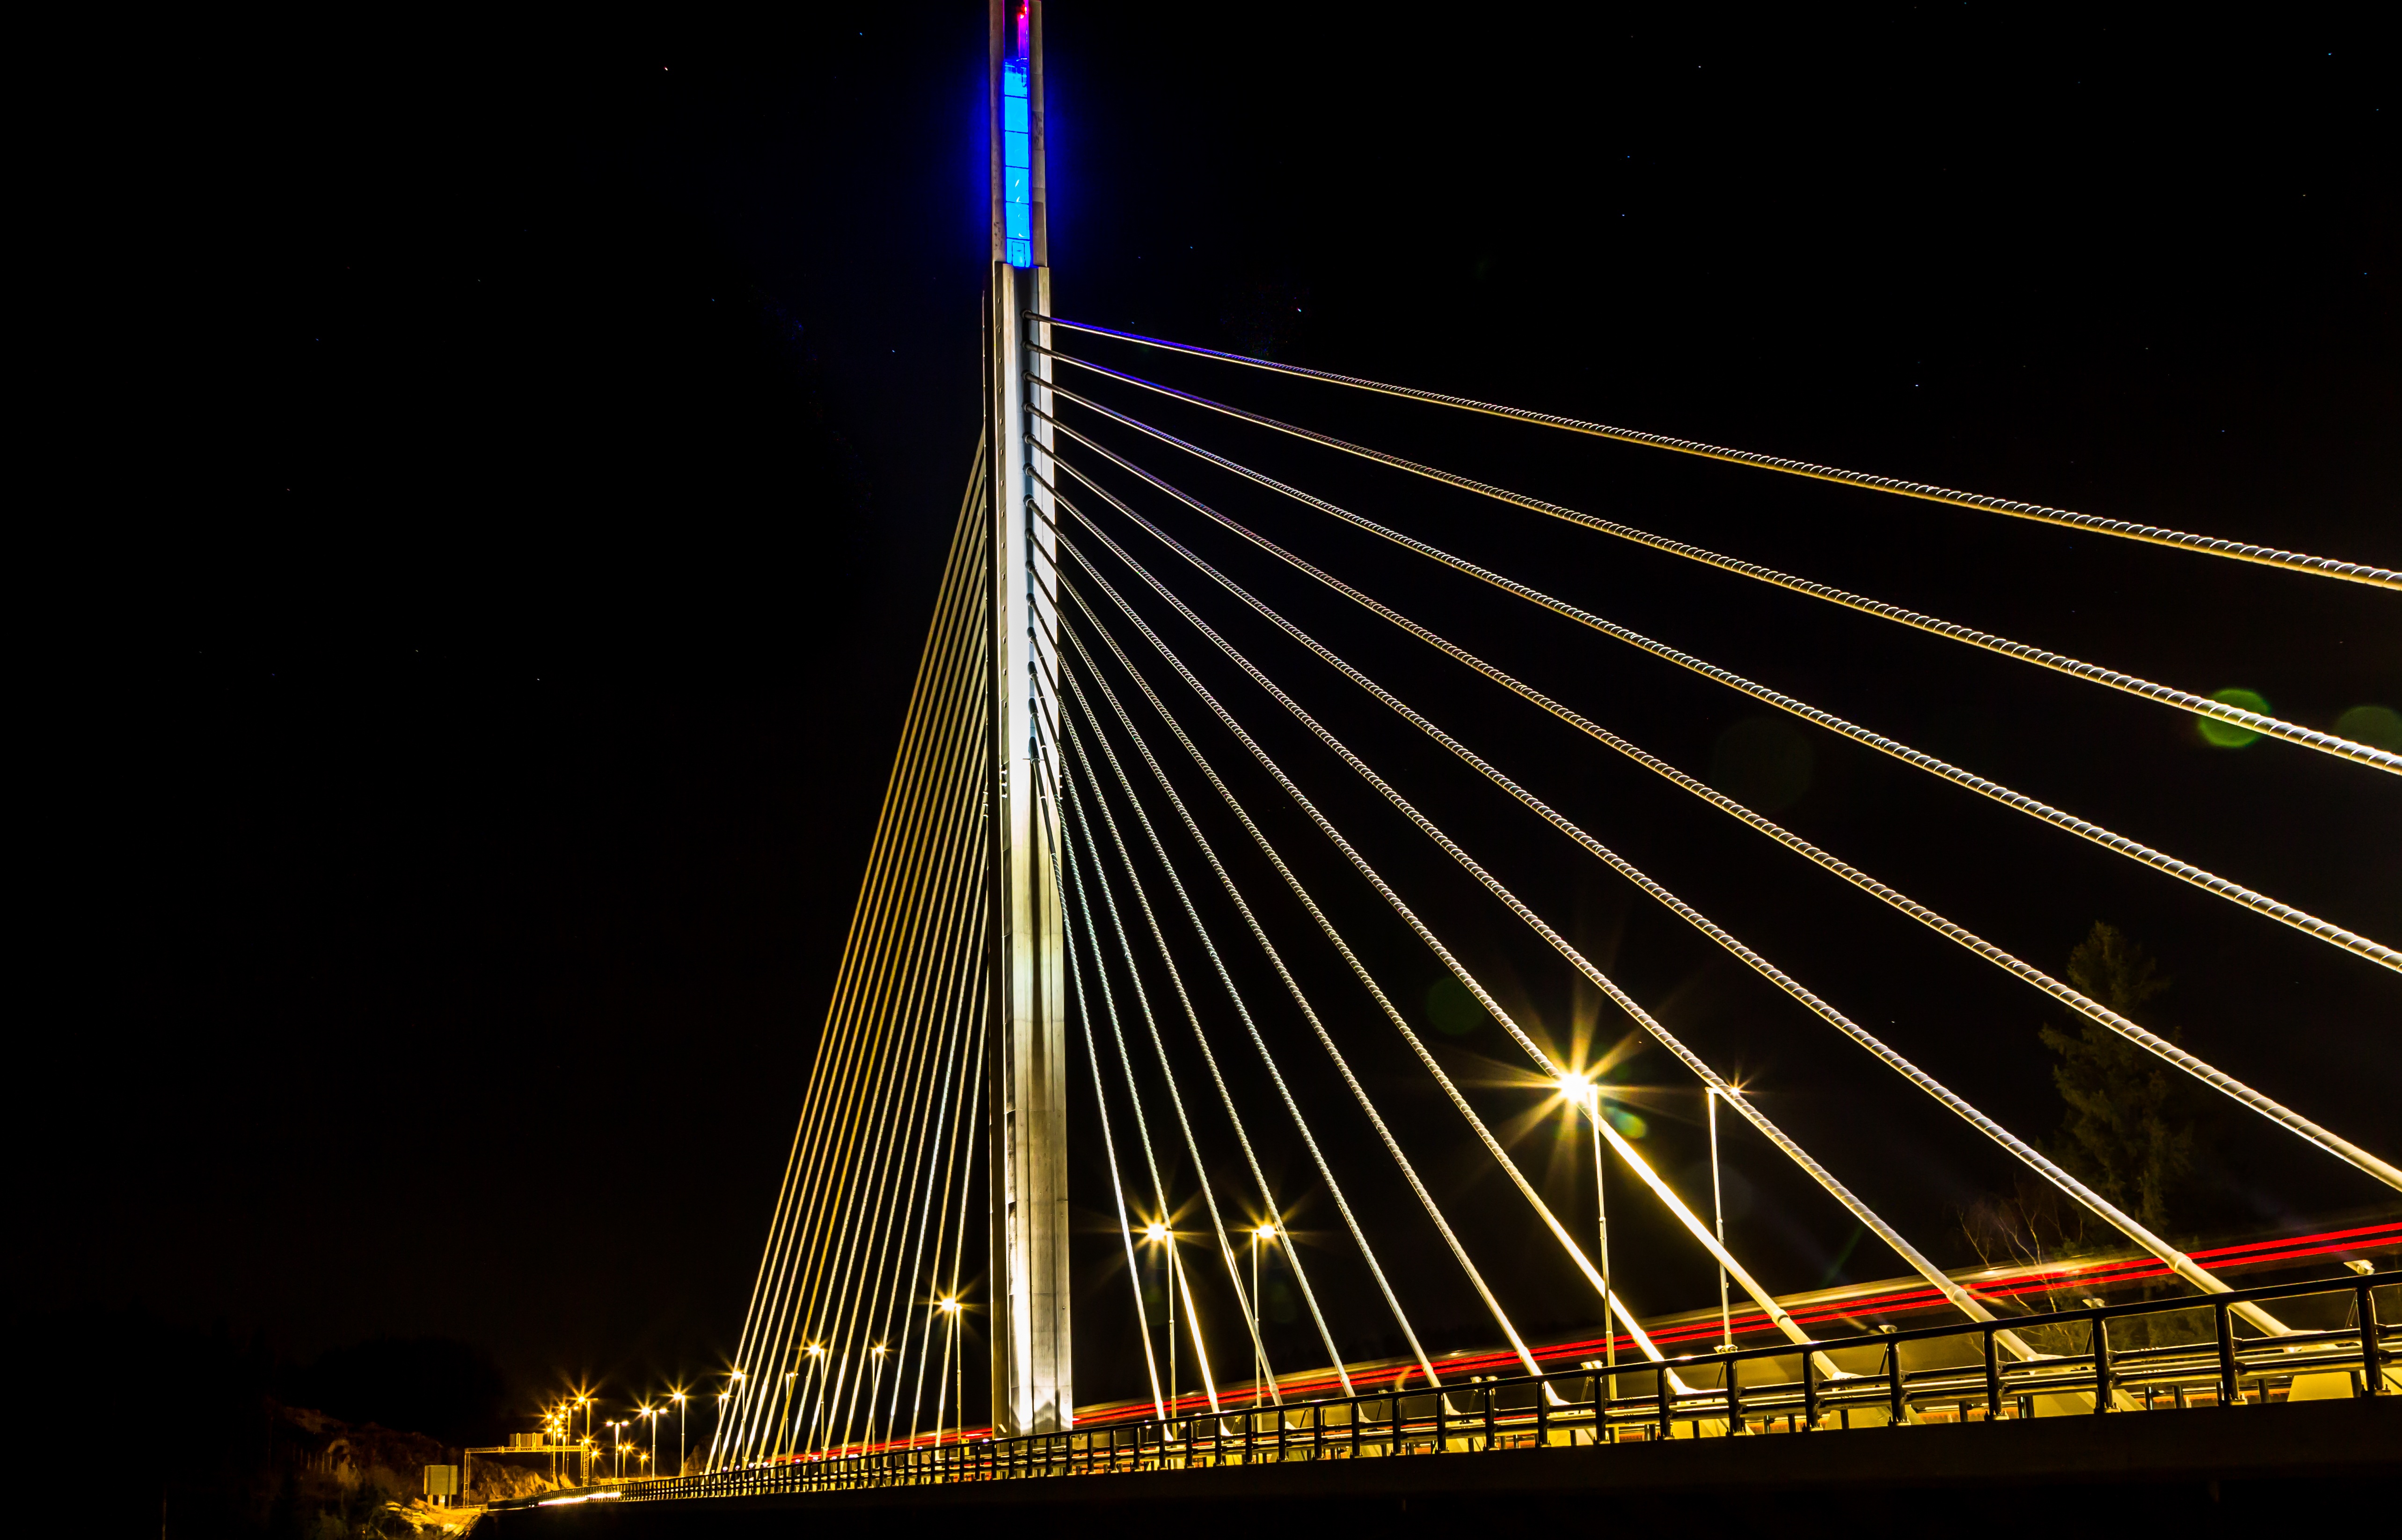
light, architecture, sky, bridge, night, city, cityscape, suspension bridge, evening, line, tower, landmark, darkness, gate, lighting, tourist attraction, midnight, himmel, norge, stal, metropolis, bro, cable stayed bridge, bla, skyway, metropolitan area, landskapet, arkitektur, natt, lett, belysningsutstyr, lastebil, bil, arkitektur og bygninger, ledning, r d, lenge, langsom eksponeringstid, fixed link, extradosed bridge